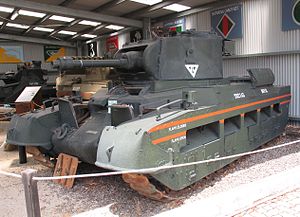
Matilda (kampvogn) / Overlevende eksemplarer
"Infanterikampvognen Matilda II sommetider omtalt som Senior Matilda var en britisk kampvognstype i 2. Verdenskrig. Ved et forholdsvis usædvanligt skridt kom den til at dele navn med infanterikampvognen Matilda Mk I. Navnet Matilda i sig selv stammer fra Matilda McDuck – en and i en tegneserie. Matilda er også et gammelt teutonisk kvindenavn, der betyder ""mægtig krigerinde"".